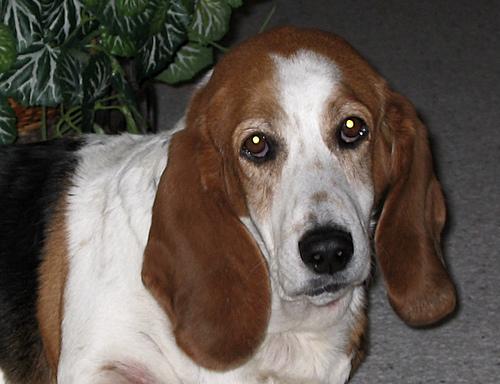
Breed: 241-n000100-basset